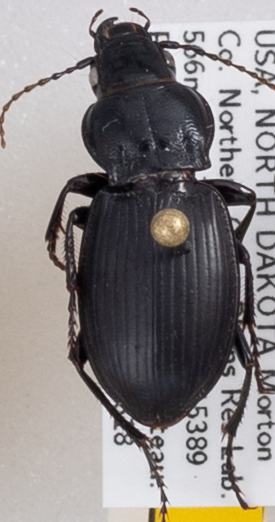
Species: Cyclotrachelus torvus
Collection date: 2020-08-18
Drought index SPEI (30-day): -2.09
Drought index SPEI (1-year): -0.1
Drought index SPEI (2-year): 0.862